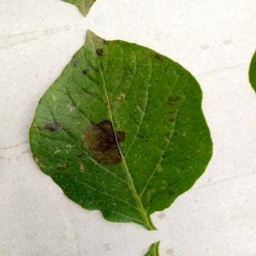
Etiqueta: Late Blight